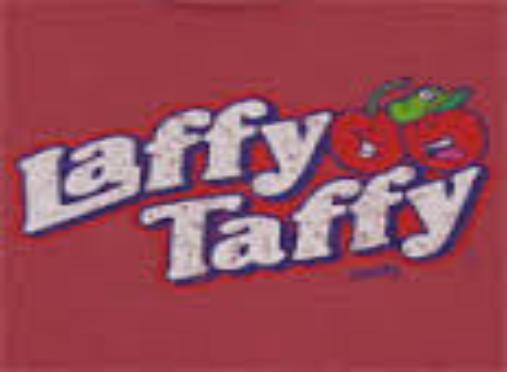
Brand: Laffy Taffy
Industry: Food